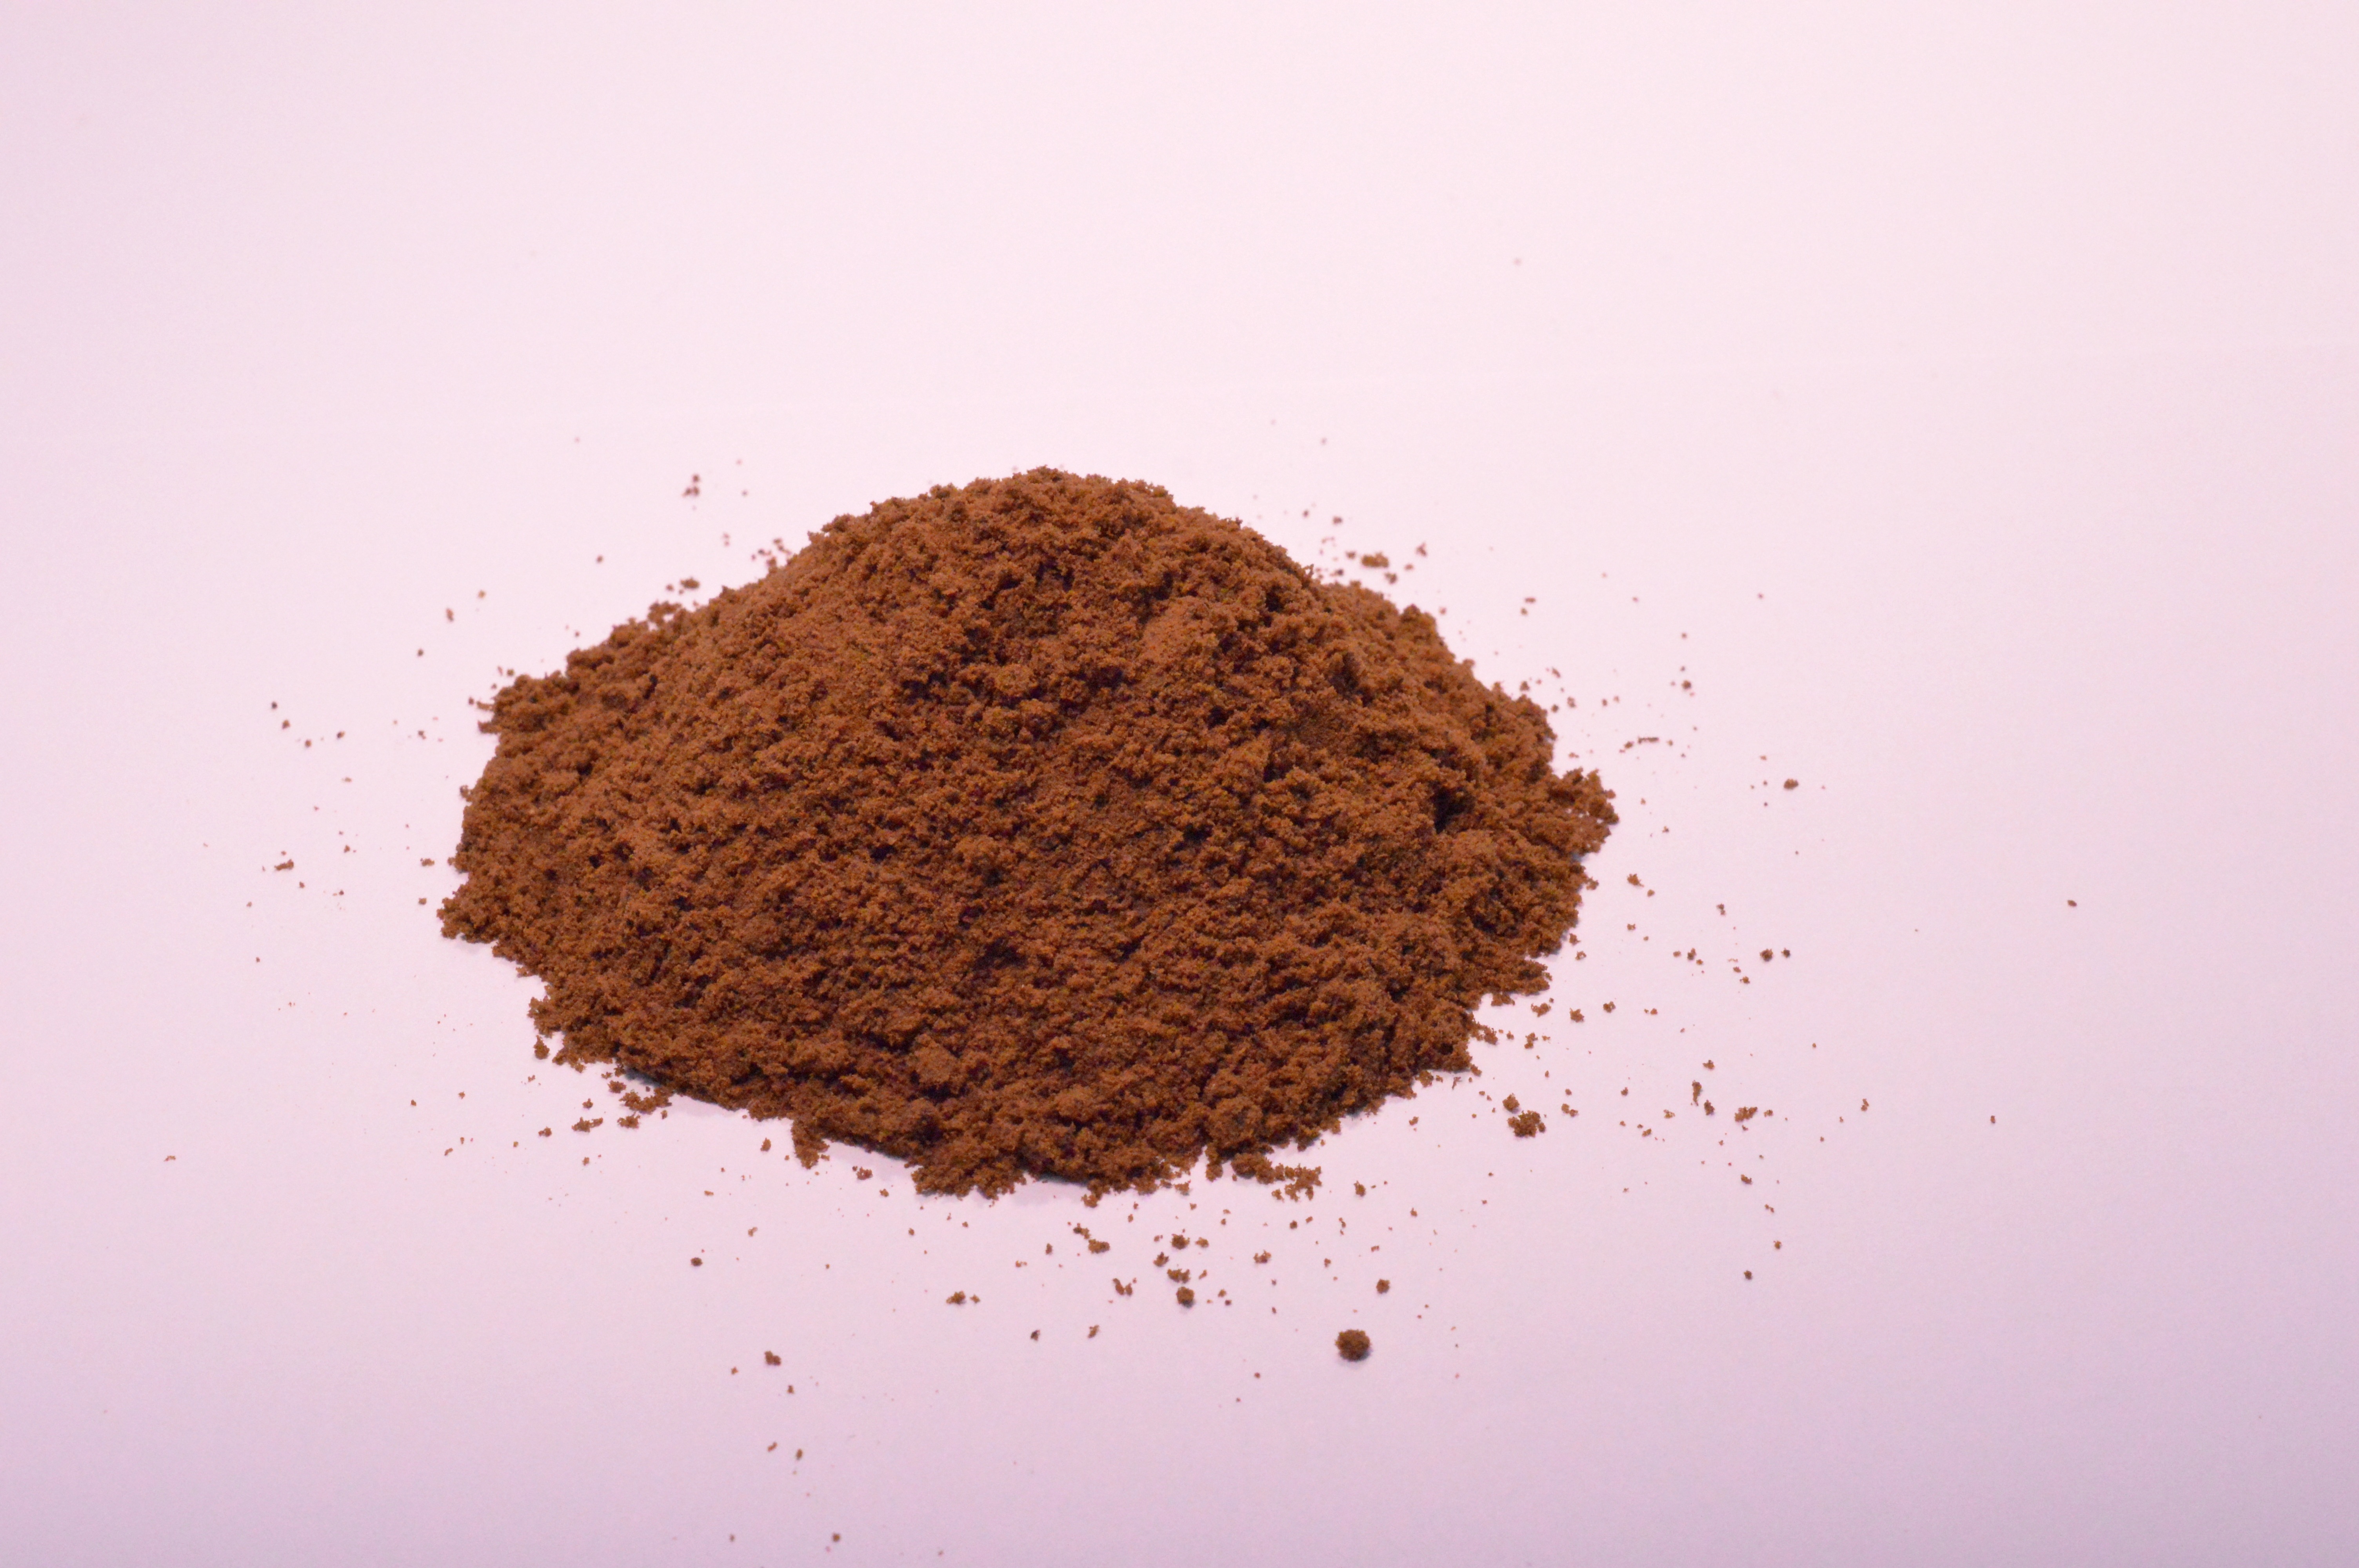
sand, bunch, white, hill, meal, food, produce, macro, soil, powder, zoom, flavor